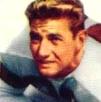
Age: 24